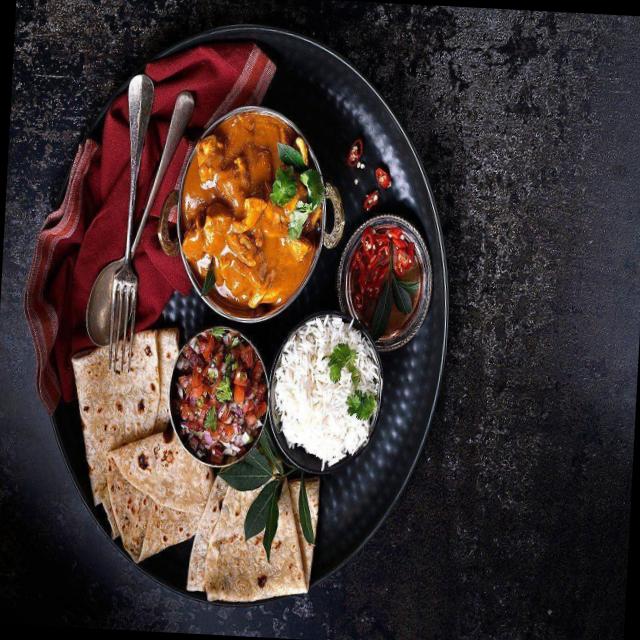
Dish: chapati